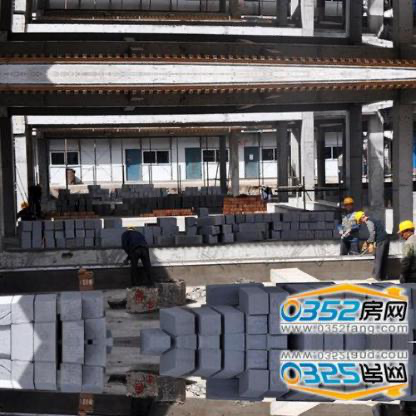
Objects in the image:
label: helmet
label: helmet
label: helmet